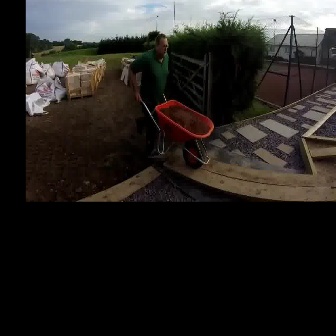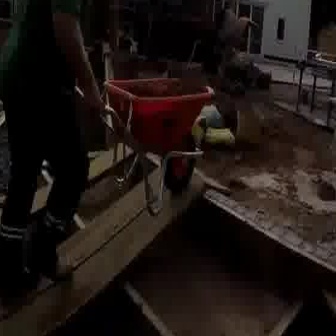
  Please identify the target specified by the bounding box [133,88,213,168] in the first image and locate it in the second image. Return the coordinates in [x_min,y_min,x_max,y_max] format.
Answer: [72,74,213,215]